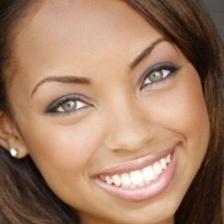
Label: faces